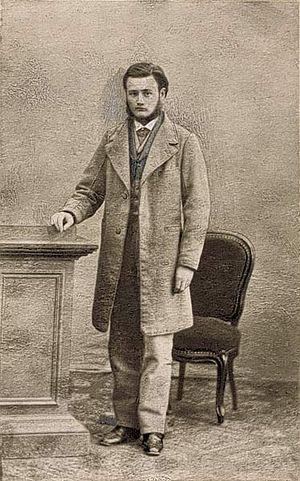
La jeunesse d'Émile Zola est marquée par la mort de son père, sa vie dans le Sud de la France et une scolarité d'excellent niveau, mais concrétisée par aucun diplôme, qui le projette dans la vie active par la petite porte.